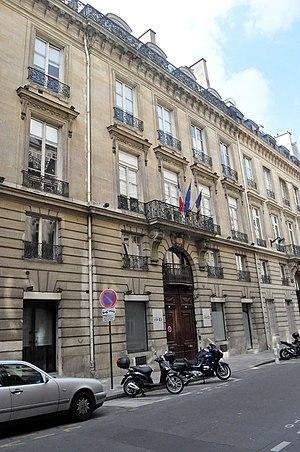
Le Maître, 7 rue Saint-Florentin, 8e arrondissement de Paris. Ancien siège du Siège du Médiateur de la République puis du Défenseur des droits.
L'hôtel Le Maître, situé 7 rue Saint-Florentin, dans le 8ᵉ arrondissement de Paris est un hôtel particulier du XVIIIᵉ siècle ayant notamment appartenu à différentes personnalités françaises des arts et des lettres.
En France, le Défenseur des droits est une autorité administrative indépendante, créée par la révision constitutionnelle du 23 juillet 2008 et instituée par la loi organique du 29 mars 2011.